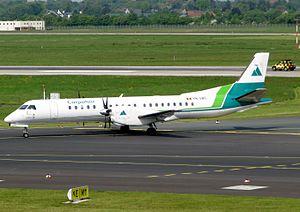
Carpatair est une compagnie aérienne roumaine, basée à Timișoara.